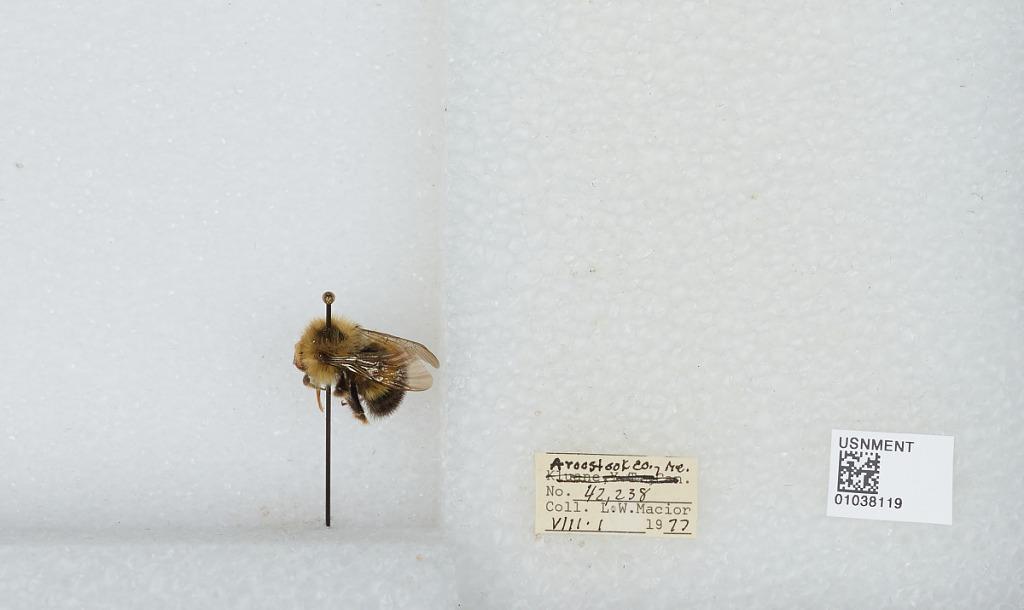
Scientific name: Bombus (Pyrobombus) vagans vagans Smith
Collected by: L. Macior
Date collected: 1977-8-1
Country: United States
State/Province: Maine
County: Aroostook
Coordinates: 46.65, -68.58